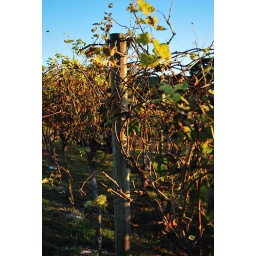
watching the sun set over the vineyards... glass of red in hand :)